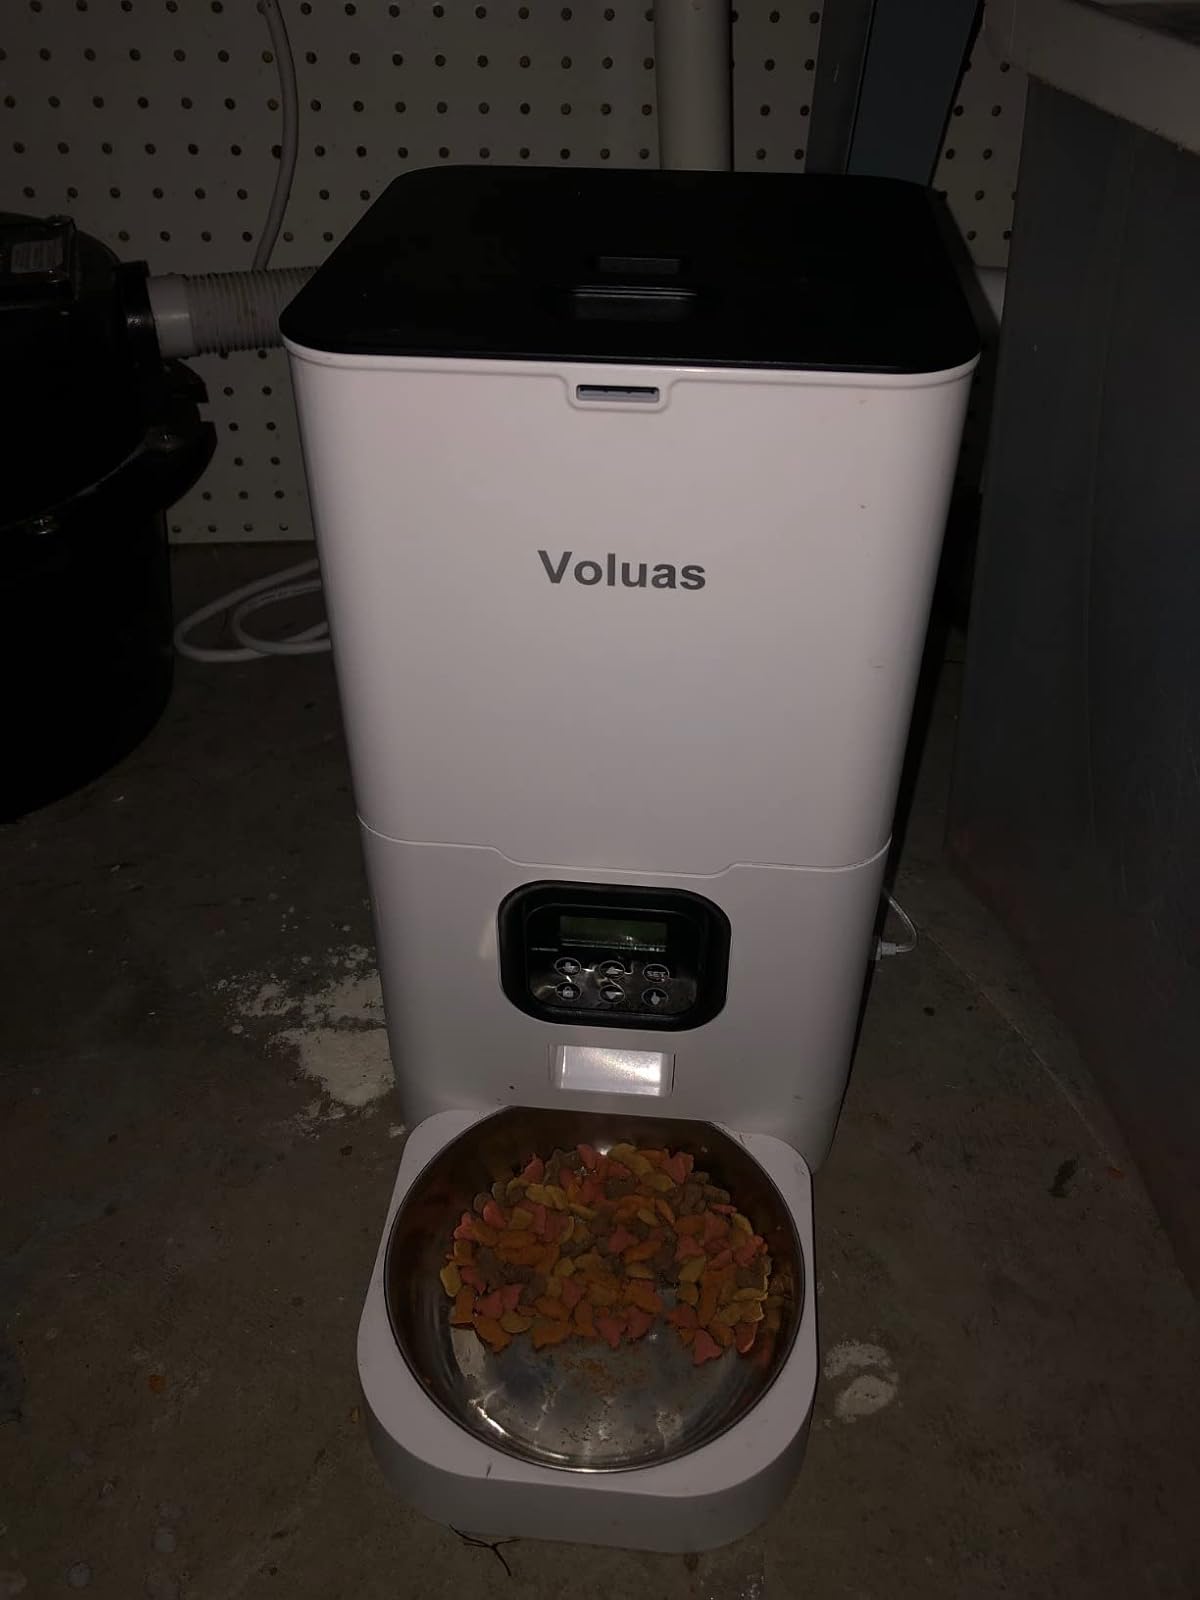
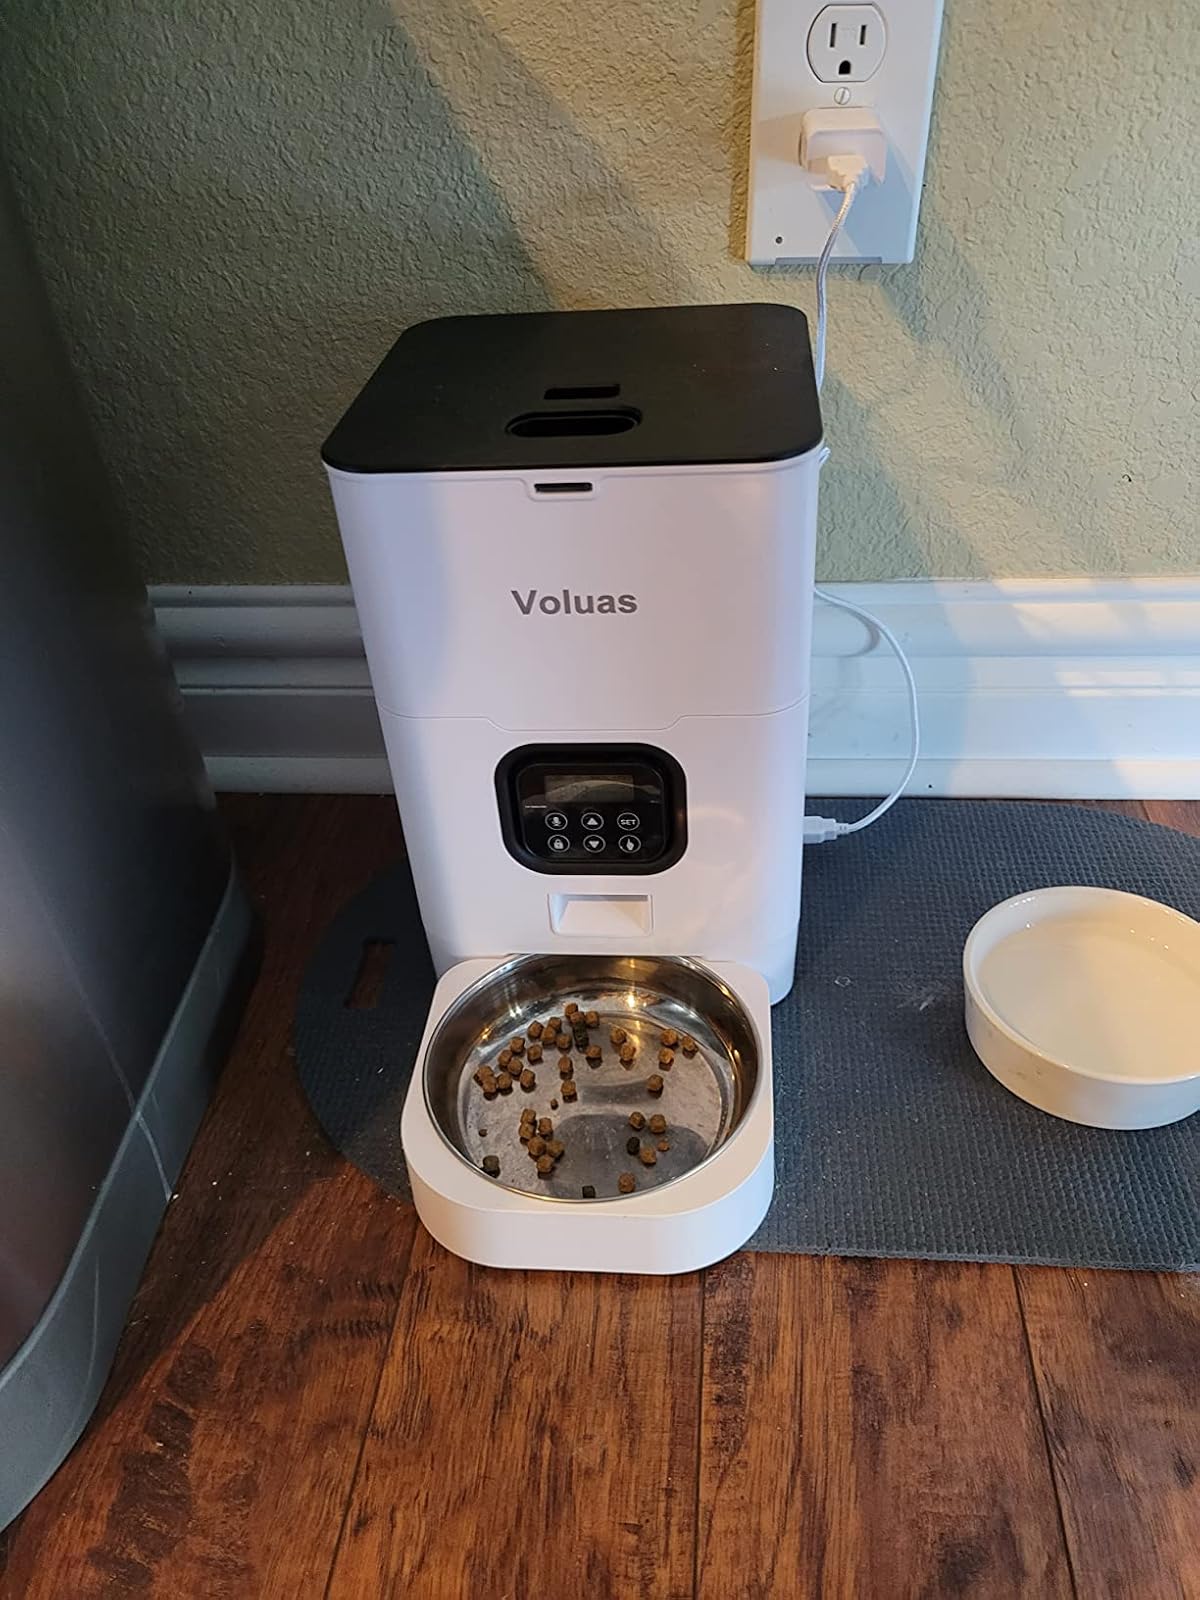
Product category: items_feeder
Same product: yes